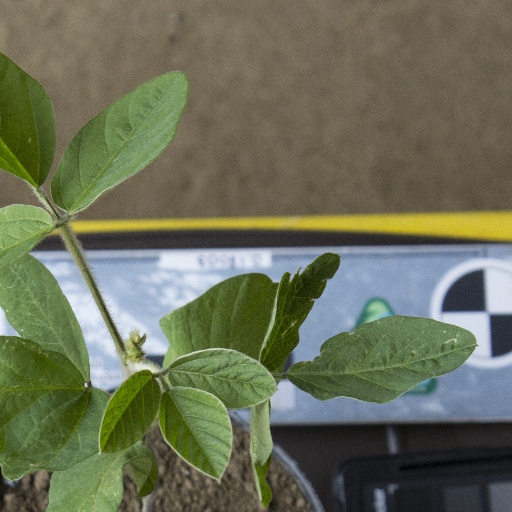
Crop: soybean